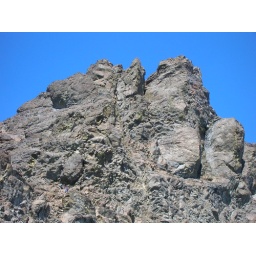
There is yellow paint + marks with circles around the + on the rock marking the route